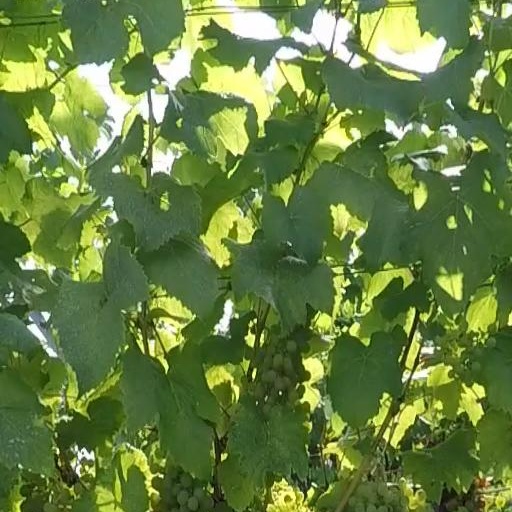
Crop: grape